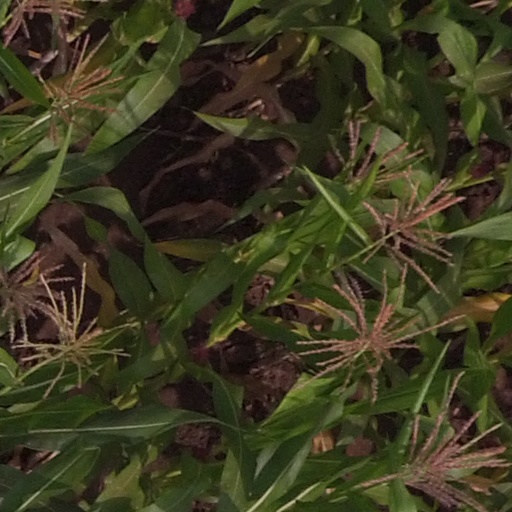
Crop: maize; corn